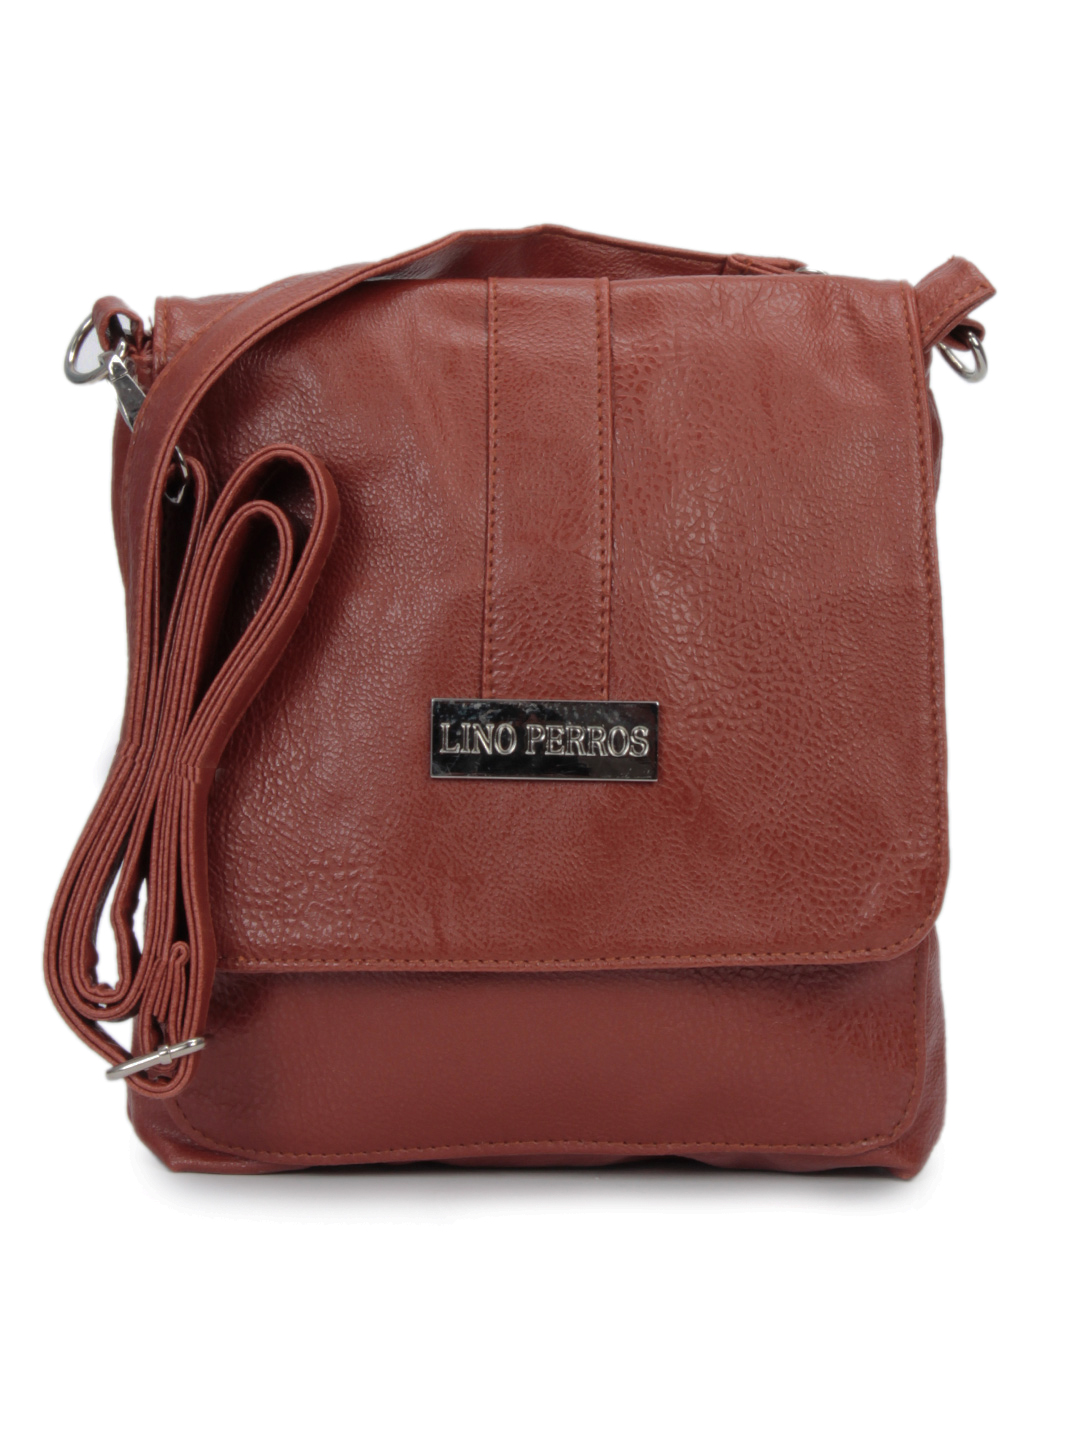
Lino Perros Women Leatherette Brown Sling Bag
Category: Accessories / Bags / Handbags
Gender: Women
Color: Brown
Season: Summer 2012
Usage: Casual